Lena Nyman

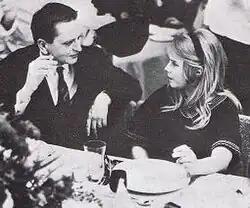
Nyman with Olof Palme (who played himself, uncredited, in "I Am Curious (Yellow)") at the 5th Guldbagge Awards (October 1968)

Having had her first film roles in 1955, Nyman had a role in Vilgot Sjöman's "491" (1964) and got her breakthrough in his "I Am Curious (Yellow)" (1967), where she, in pseudo-documentary fashion, played a character of the same name as herself, and its sequel "I Am Curious (Blue)" (1968). Nyman won the 1967–68 award for Best Actress at the 5th Guldbagge Awards.